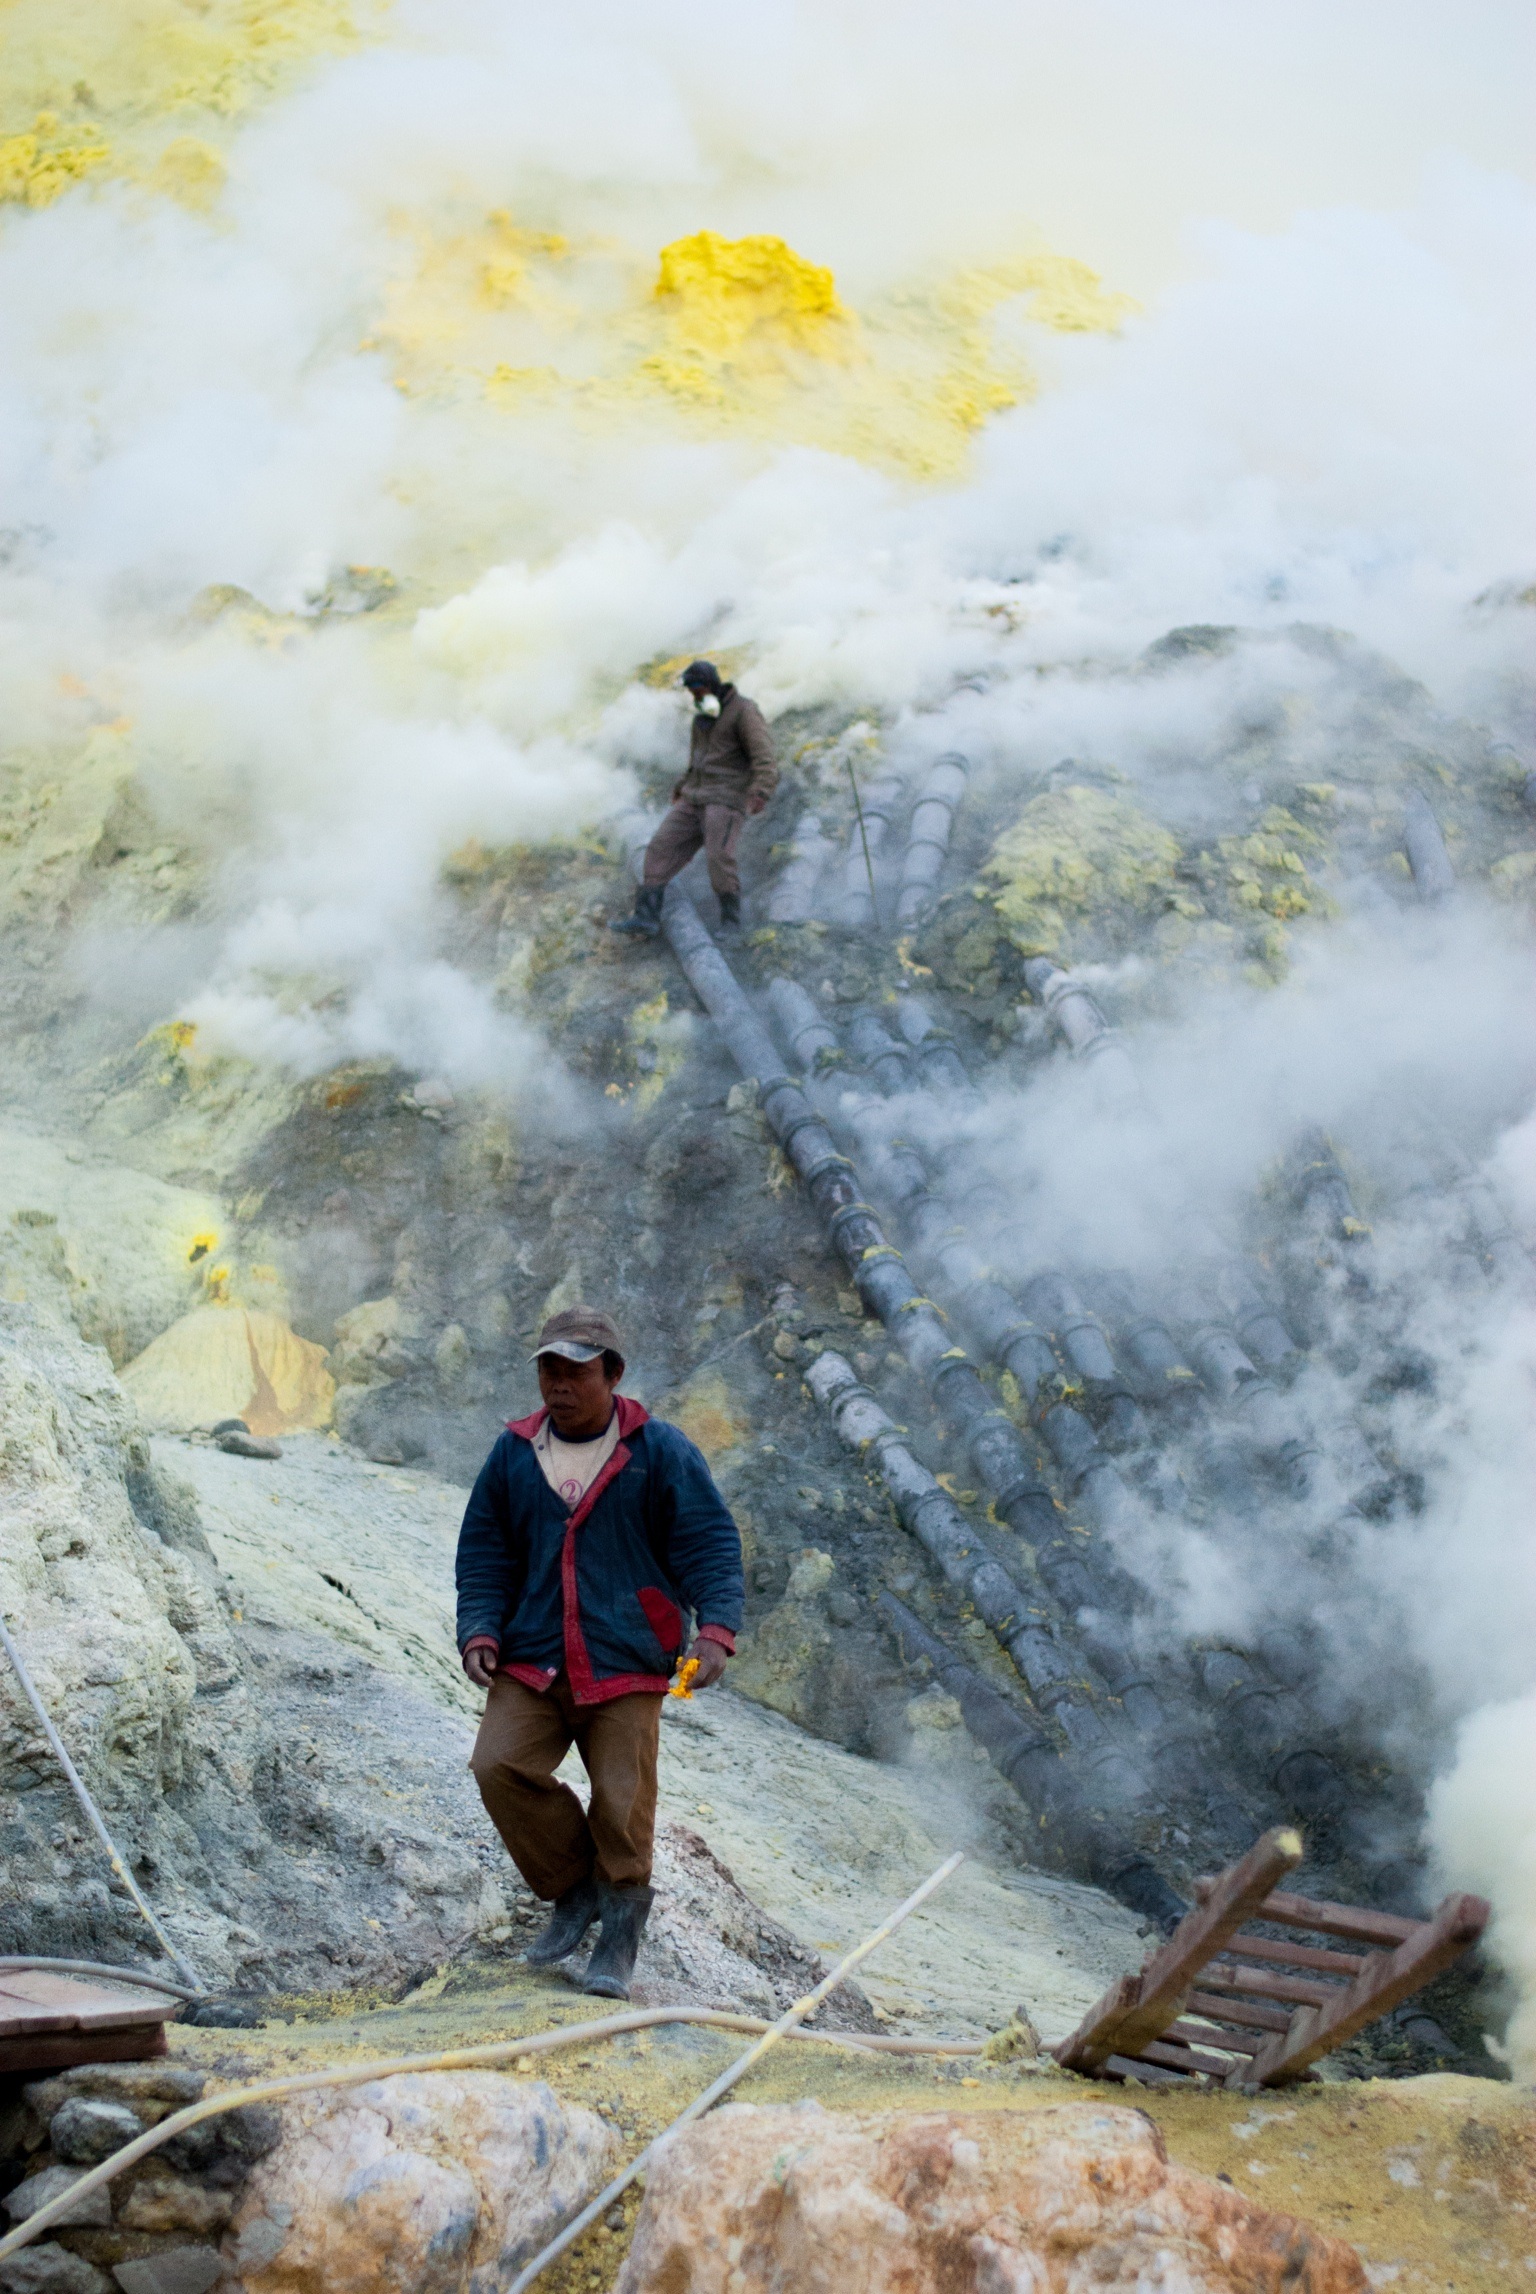
work, mountain, steam, adventure, volcano, extreme sport, indonesia, pollution, sulfur, bromo, cloud of smoke